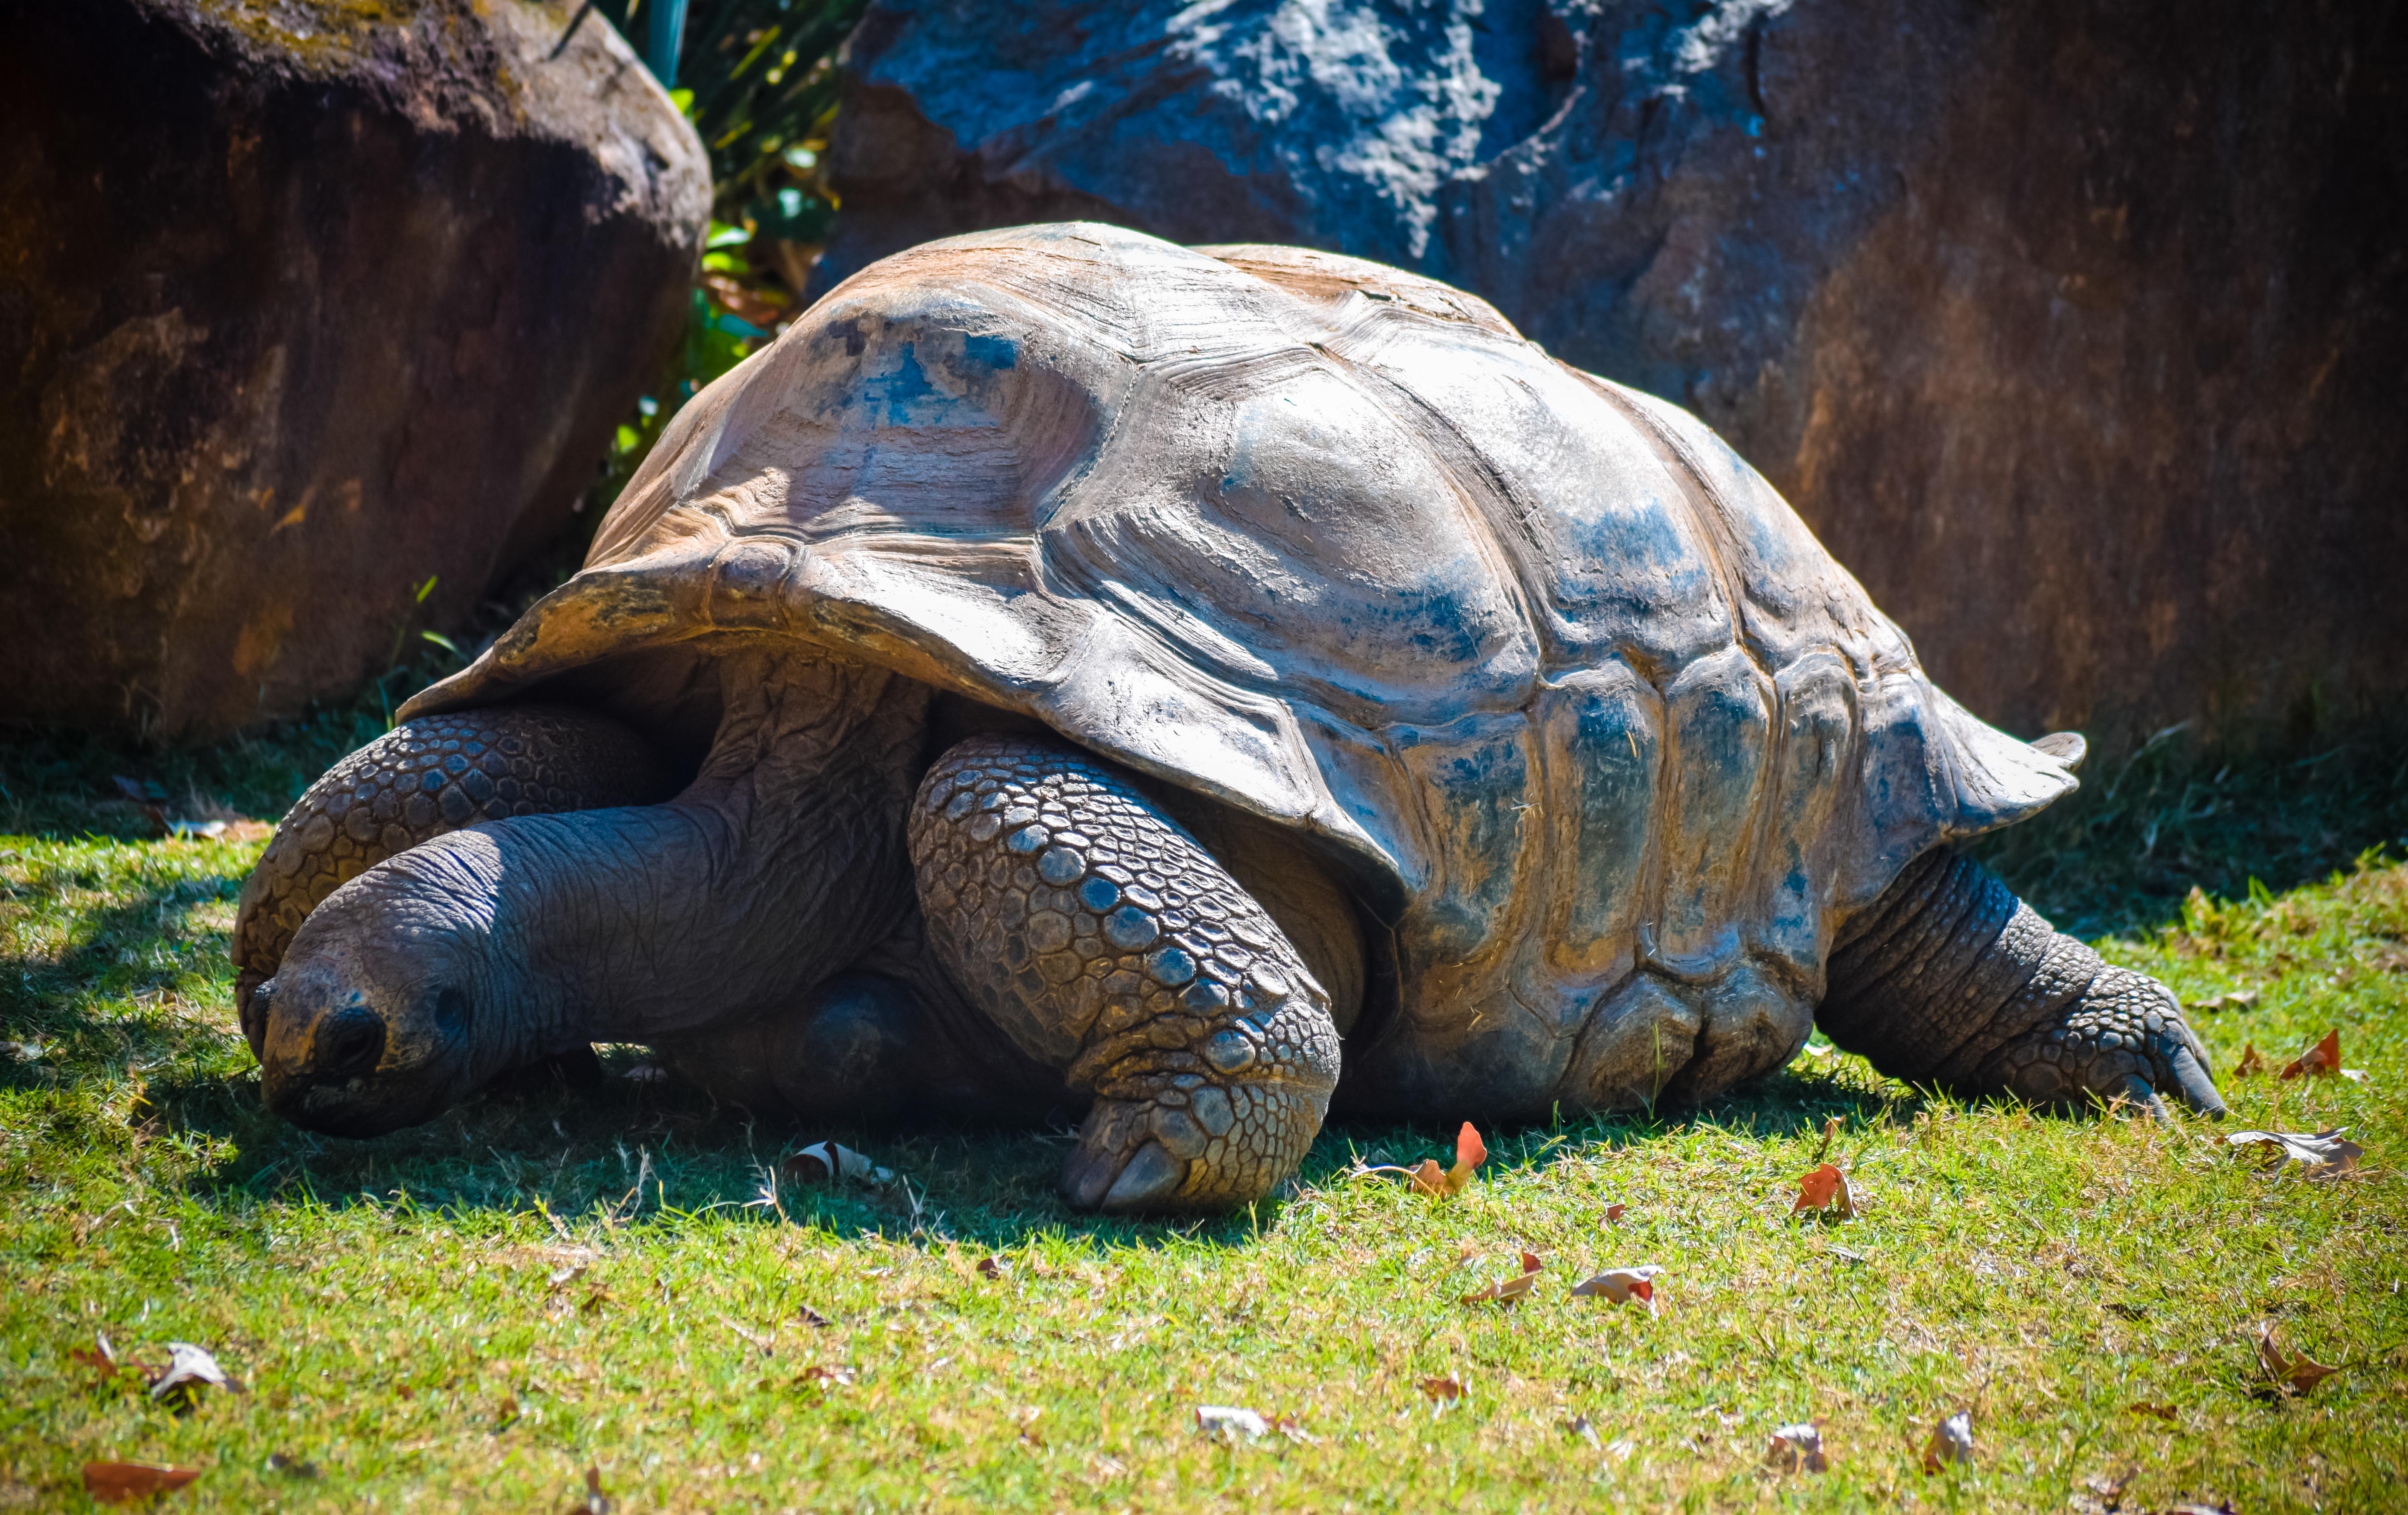
nature, animal, looking, wildlife, wild, environment, zoo, tropical, turtle, reptile, fauna, shell, outdoors, tail, tortoise, vertebrate, giant, large, protection, slow, emydidae